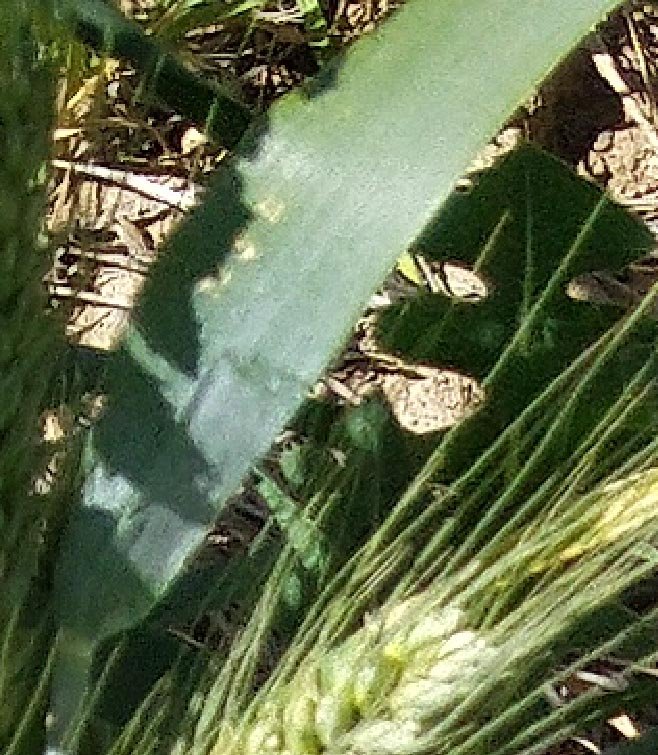
Label: Wheat___Healthy